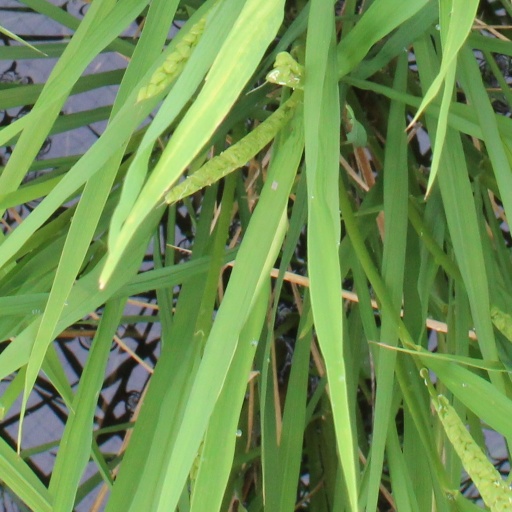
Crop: rice